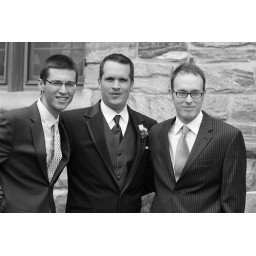
Cousin-in-laws in black &amp;amp; white